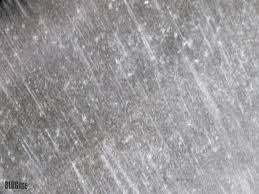
Weather: rain or strom